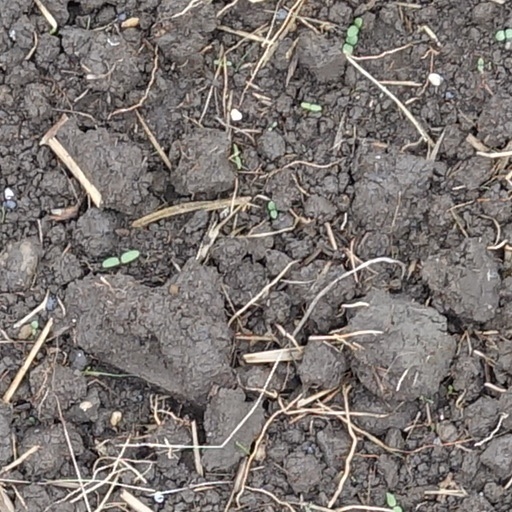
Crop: wheat